Thurmond, North Carolina

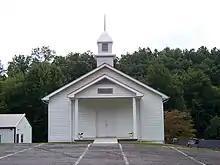
Gid Branch Baptist Church

Thurmond is an unincorporated community in north eastern Wilkes County, North Carolina, United States, along the border with Surry County.